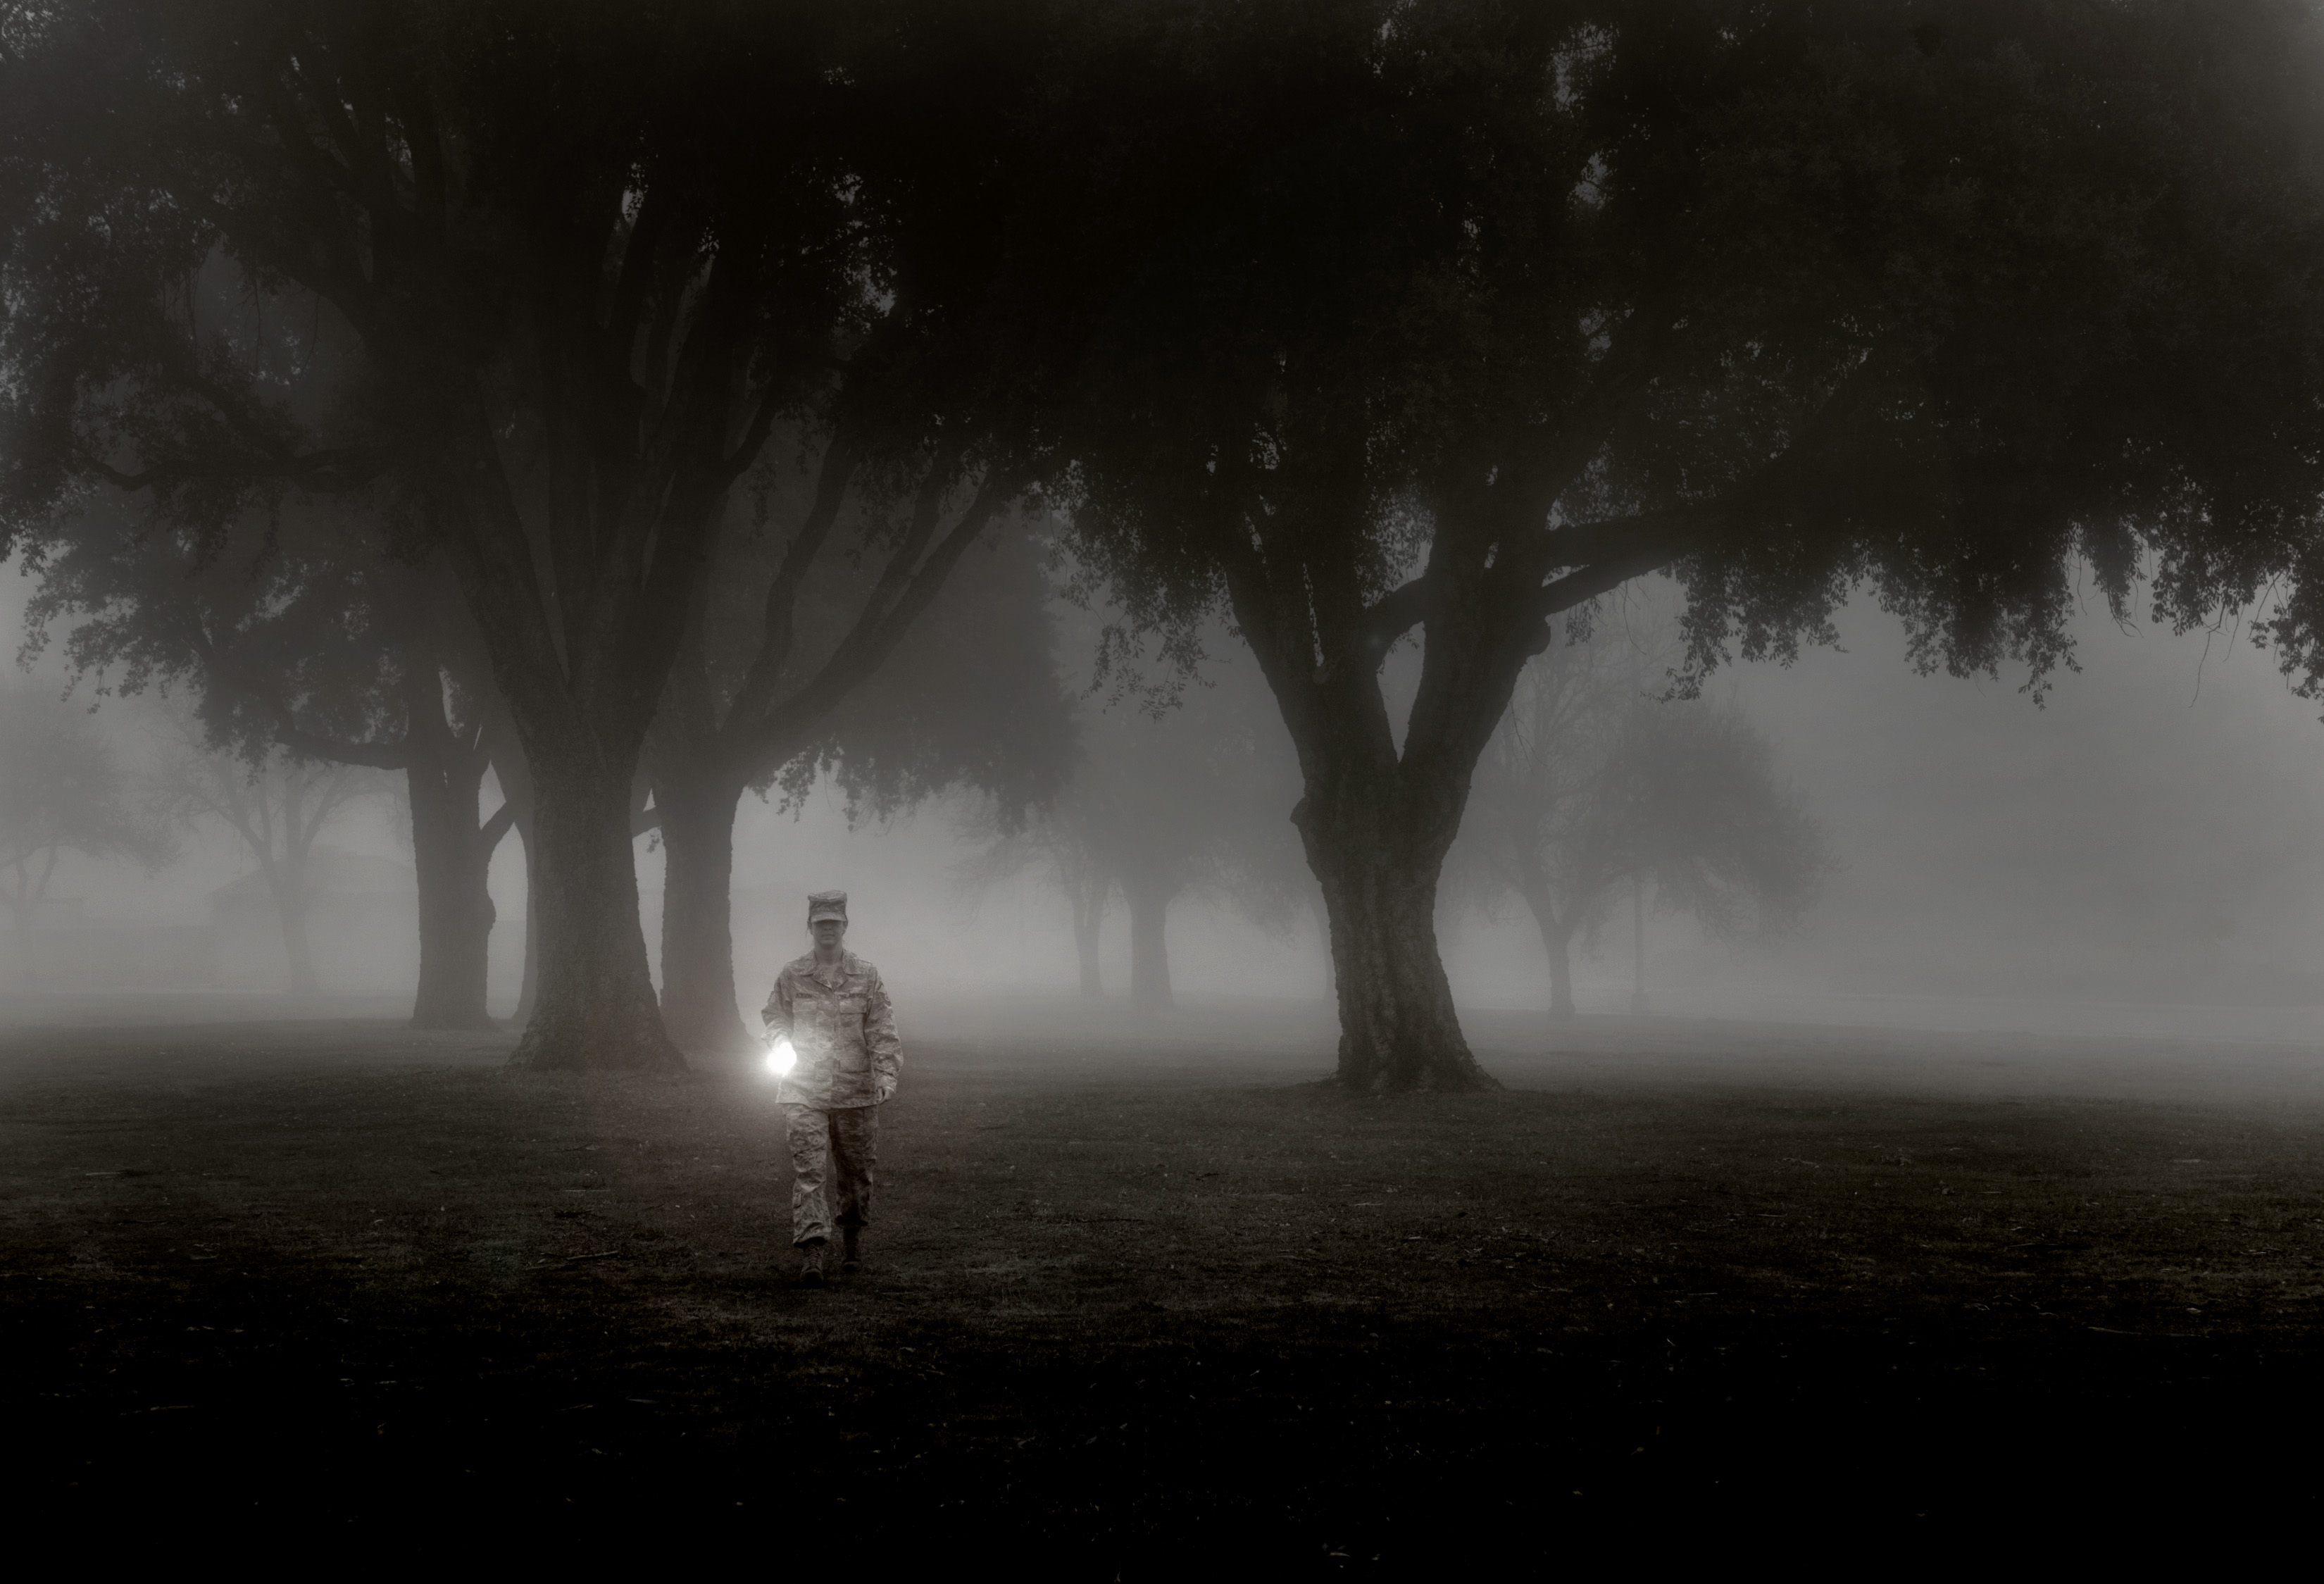
tree, nature, forest, walking, light, fog, mist, night, sunlight, morning, dawn, atmosphere, weather, darkness, moonlight, torch, trees, flashlight, habitat, freezing, atmospheric phenomenon, woody plant